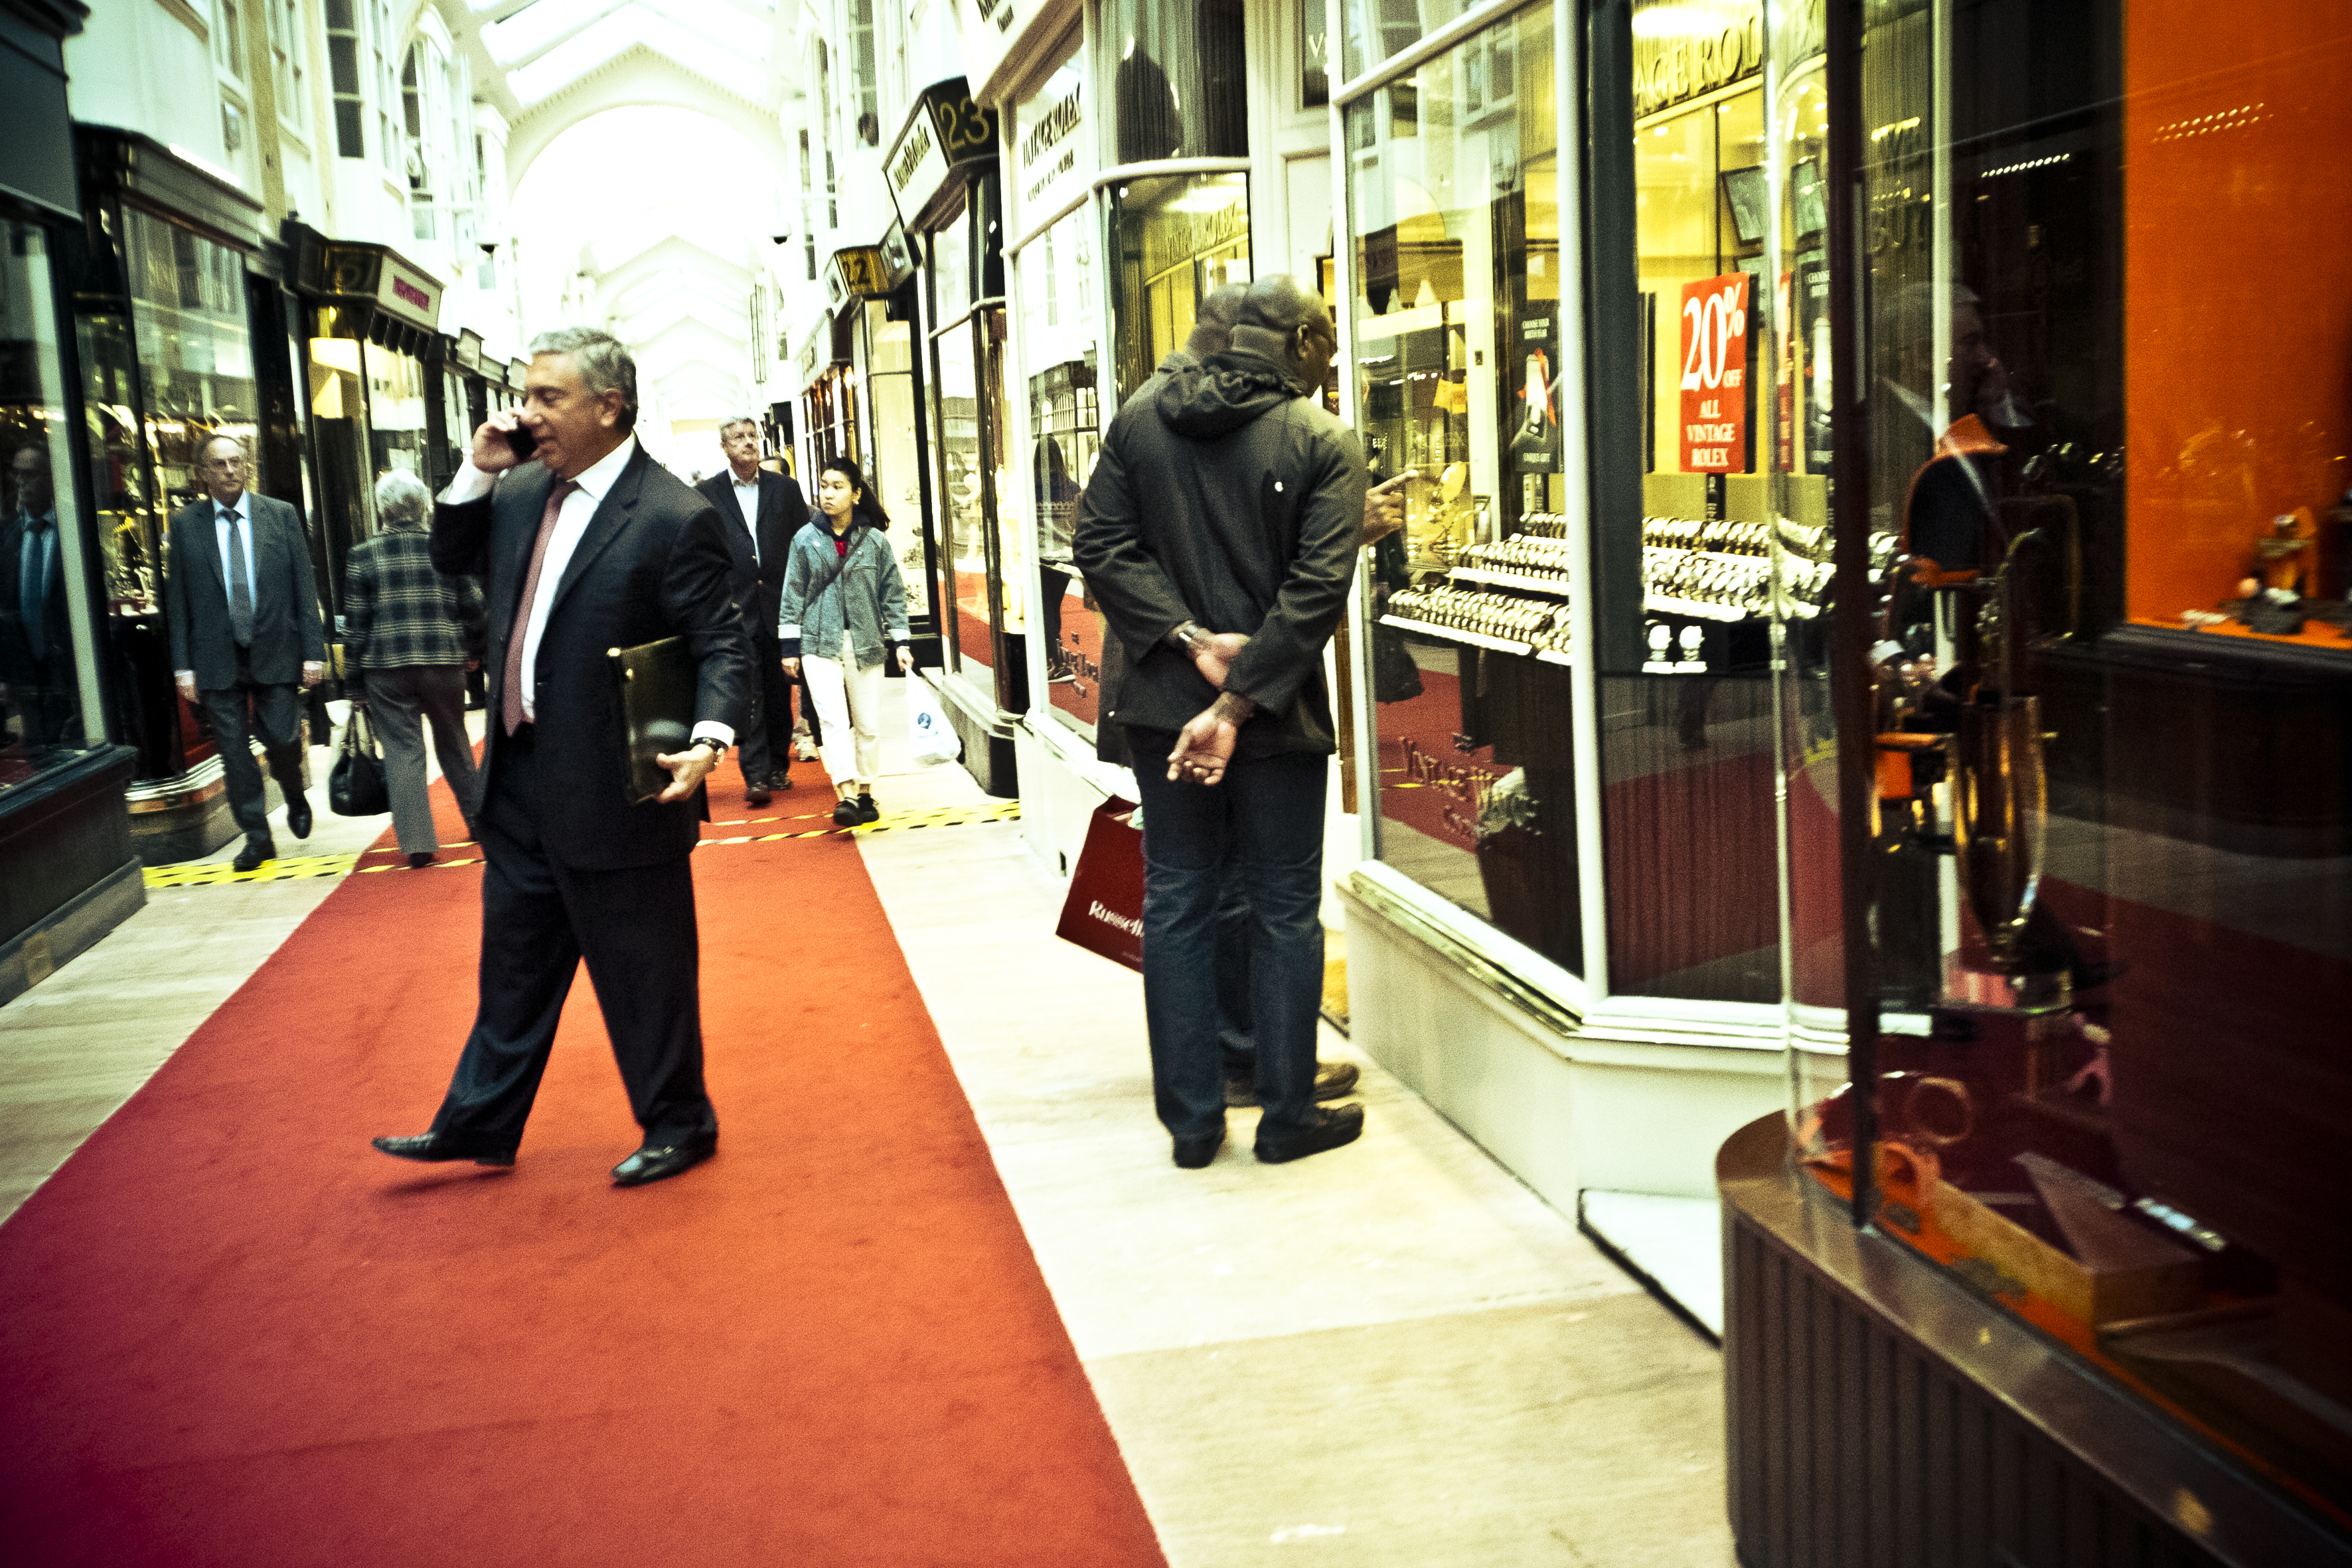
suit, road, street, city, urban, travel, fujifilm, shopping, uk, england, london, fuji, fujixt1, fujix, urban area